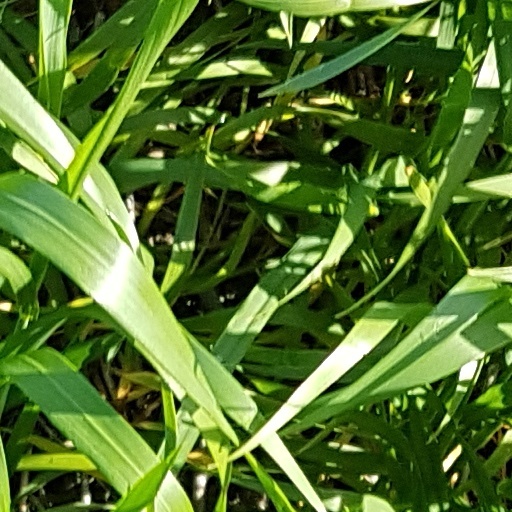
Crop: wheat